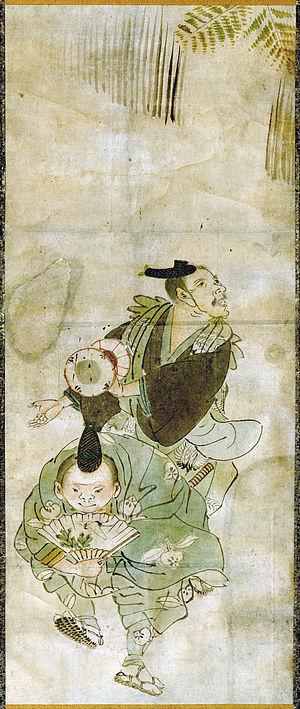
Le manzai est une forme de comédie au Japon, qui implique généralement un duo comique : le tsukkomi, le personnage sérieux, intelligent, rationnel, et le boke, le personnage fruste, outrancier et désordonné. La plupart des blagues reposent sur des quiproquos, des jeux de mots et autres gags verbaux. Le manzai se joue dans un théâtre yose qui sont des théâtres traditionnel du Japon qui proposent aussi des spectacles de rakugo. Auparavant, il était joué dans la rue, et les spectateurs étaient les passants.